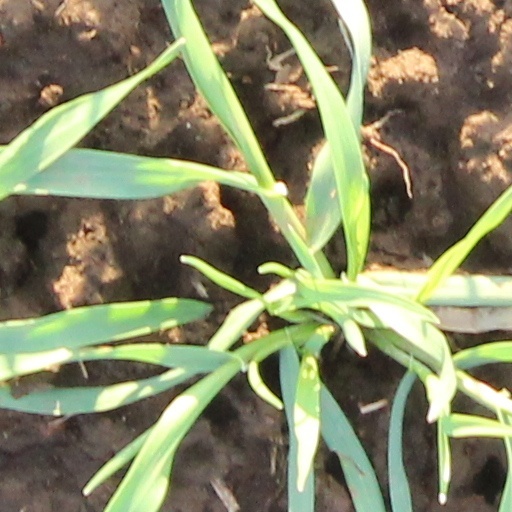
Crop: wheat